Uncontacted peoples

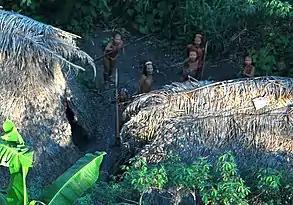
Uncontacted peoples in the state of Acre in Brazil

In 1961, British explorer Richard Mason was killed by an uncontacted Amazonian tribe, the Panará. The Panará lived in relative isolation until 1973 when the government project (Cuiabá-Santarém) road BR-163 was built through their territory. As a result, the tribe suffered newly introduced diseases and environmental degradation of their land. Of the more than 350 members of the Panará tribe, more than 250 perished in the first twelve months after their first contact with settlers.